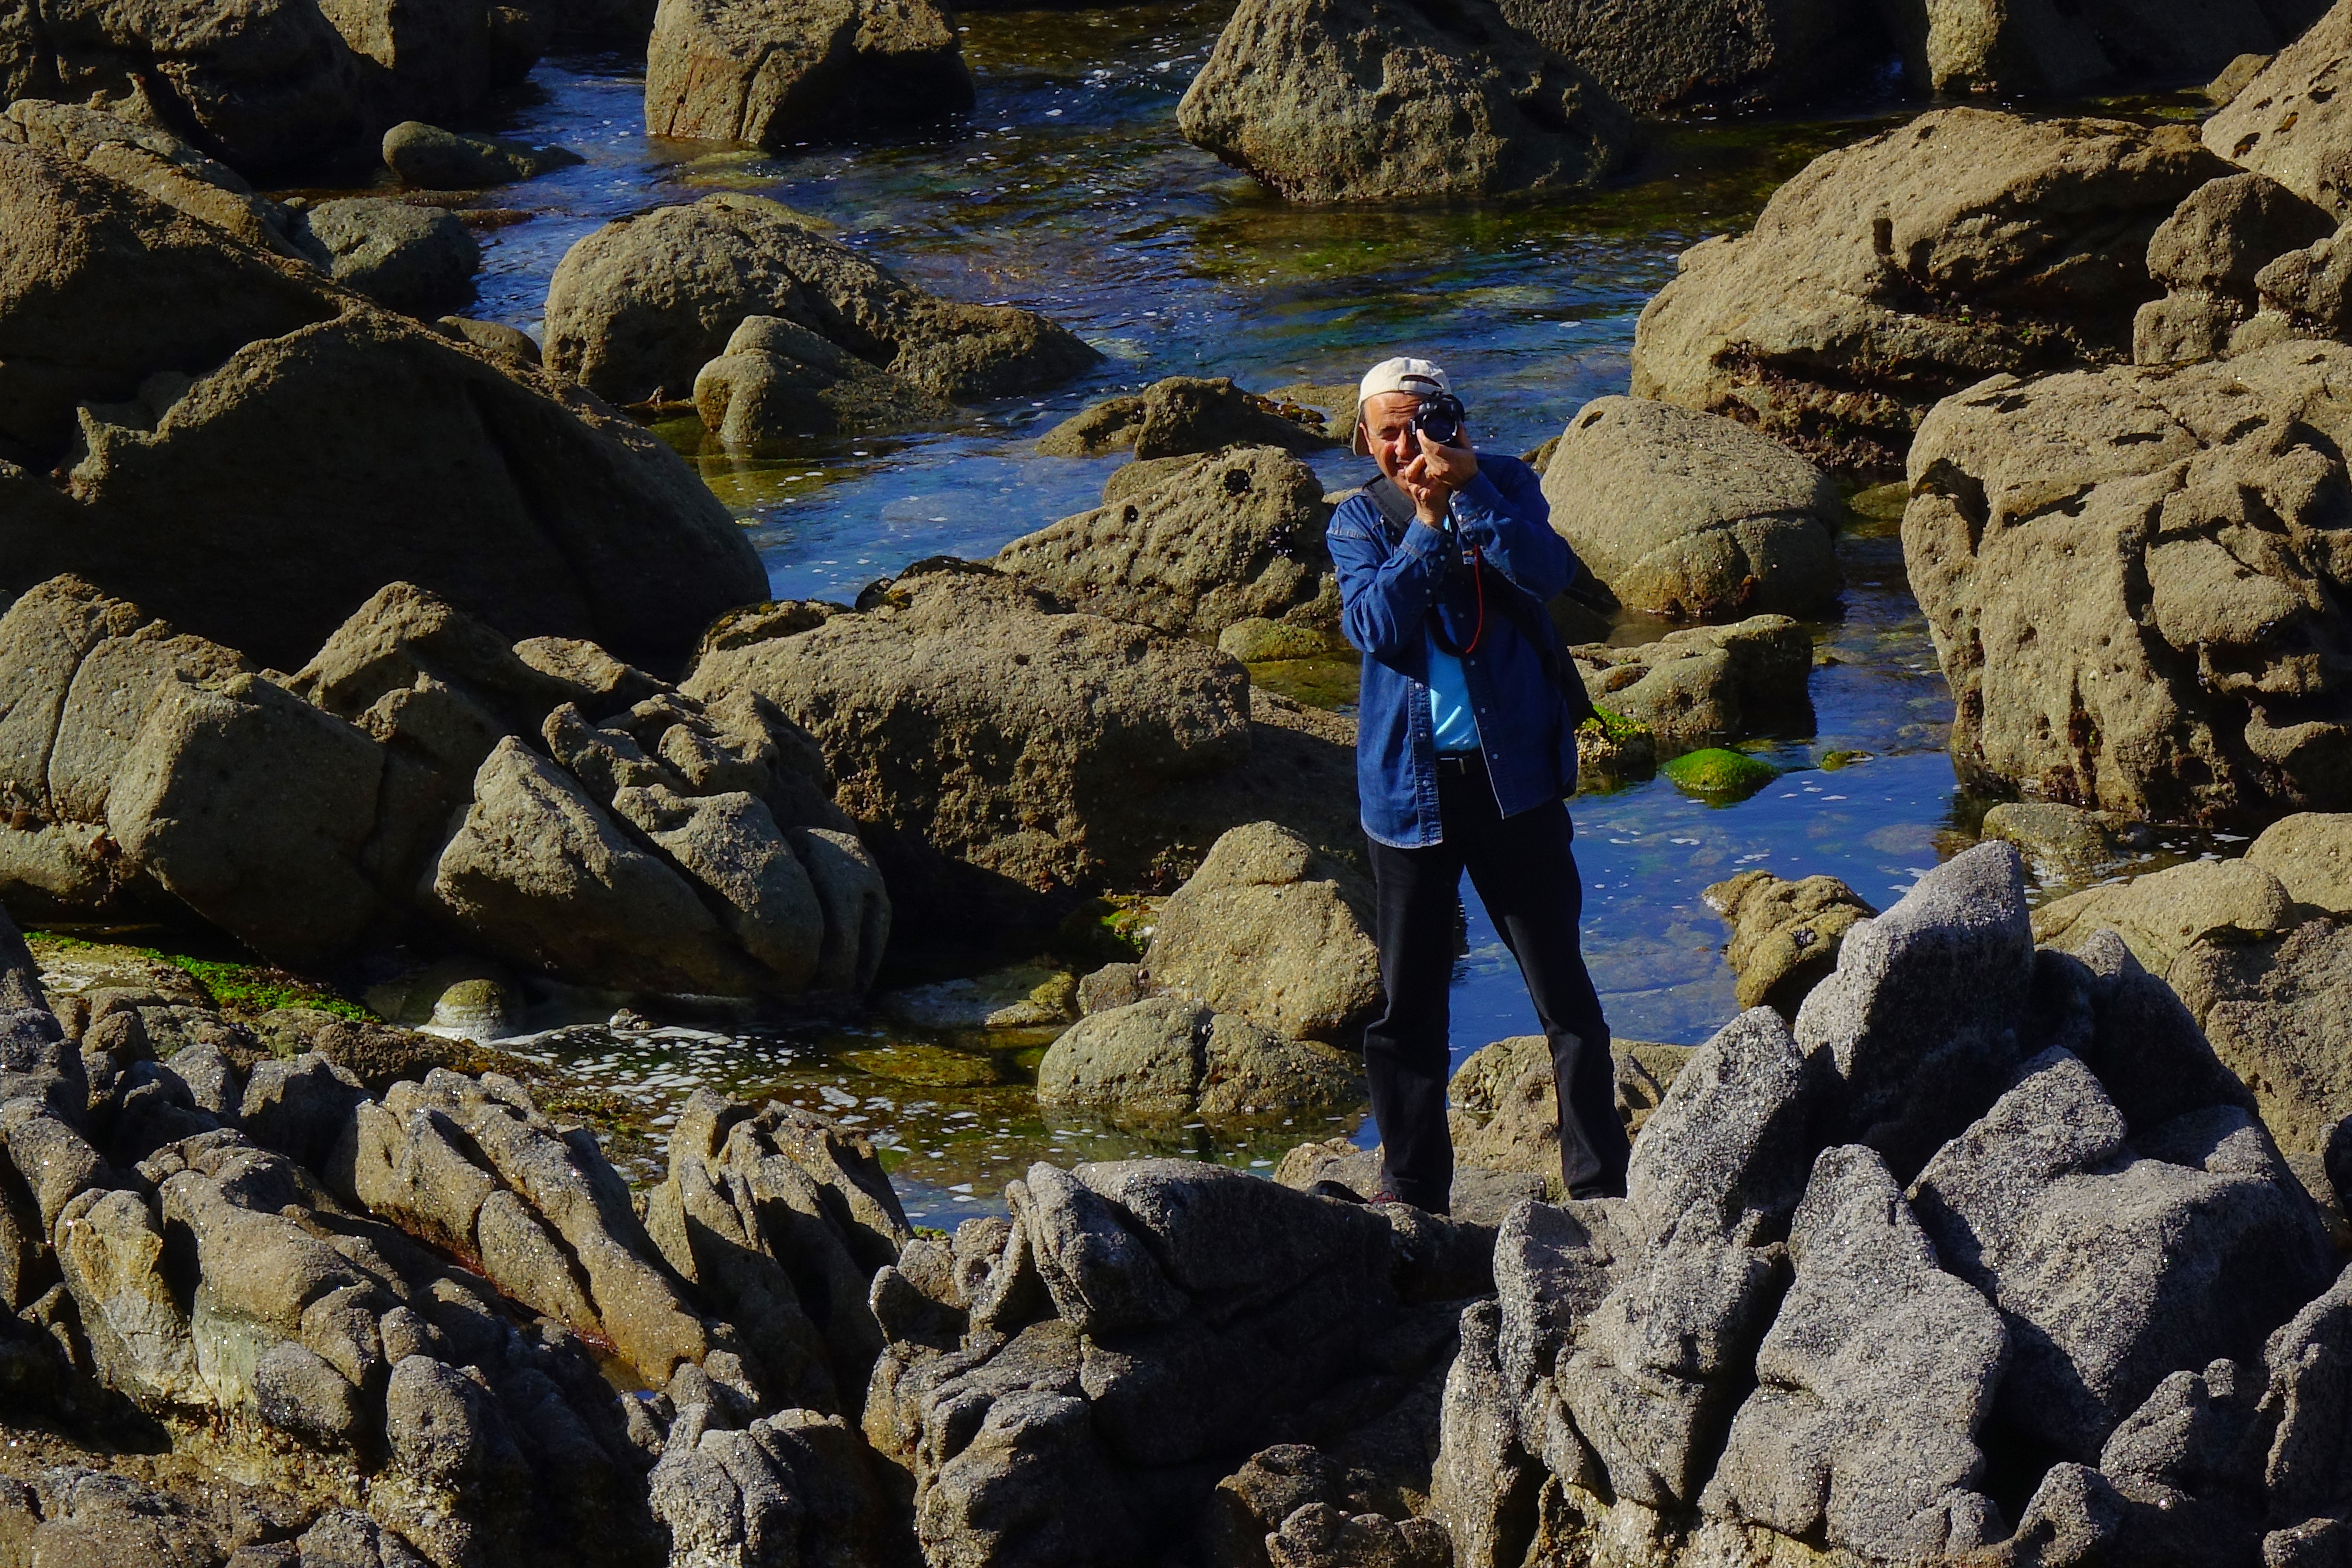
landscape, sea, rock, wilderness, walking, mountain, people, adventure, portrait, terrain, material, spain, geology, galicia, pontevedra, paisajes, retratos, espana, ggl1, gaby1, xovesphoto, sonyrx10, rx10, gphoto, gabrielcorua, xelodegalicia, personas, aldn, costadavelo